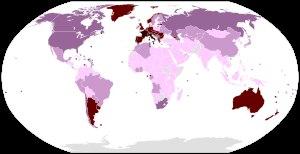
Le vin est une boisson alcoolisée obtenue par la fermentation du raisin, fruit de la vigne viticole.